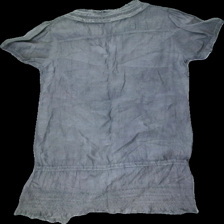
View: back
Type: Dress
Category: Ladies
Brand: Not in the list
Brand text on label: Share female
Colors: White, Green, Blue, Multicolor
Material: 100% viscose
Cut: Regular, C-collar
Size: 38
Season: All
Stains: Major
Smell: Minor
Price range: 50-100
Recommended usage: Export
Comment: detergent scent